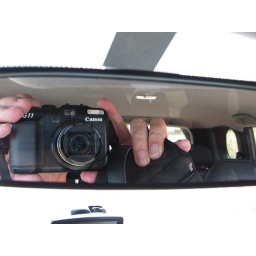
in the mirror of the car